Ein Shemer

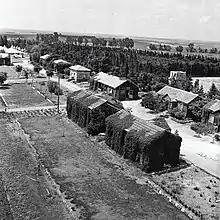
Ein Shemer 1943

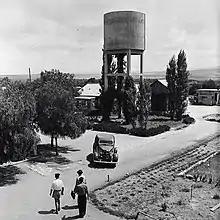
Ein Shemer 1943

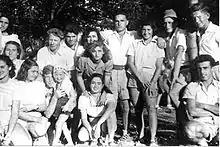
Members of Yiftach Brigade 1st Battalion, "D" company, training at Ein Shemer in 1947

Kibbutz Ein Shemer is one of the founders of HaKibbutz HaArtzi, the settlement movement of HaShomer HaTzair, and was one of the first four such kibbutzim (today there are 85 in the movement out of a total of about 265 kibbutzim). Among Ein Shemer's members have been prominent personalities in state and movement institutions, including: Zvi Lurie, one of the signers of the Israeli Declaration of Independence; Israel (Kurt) Hertz, one of the leaders of the Histadrut; , a six-time Knesset member from the Mapam party; and David (Dado) Elazar, a member of the Yugoslavian youth group on Ein Shemer who went on to become commander-in-chief of the Israel Defense Forces.